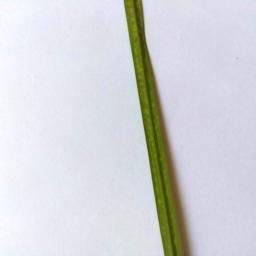
Label: Rice___Healthy